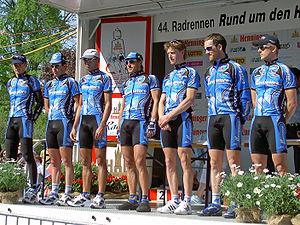
L'équipe cycliste Navigators Insurance est une ancienne formation américaine de cyclisme professionnel sur route. Elle appartenait de 2005 à 2007 aux équipes continentales professionnelles.